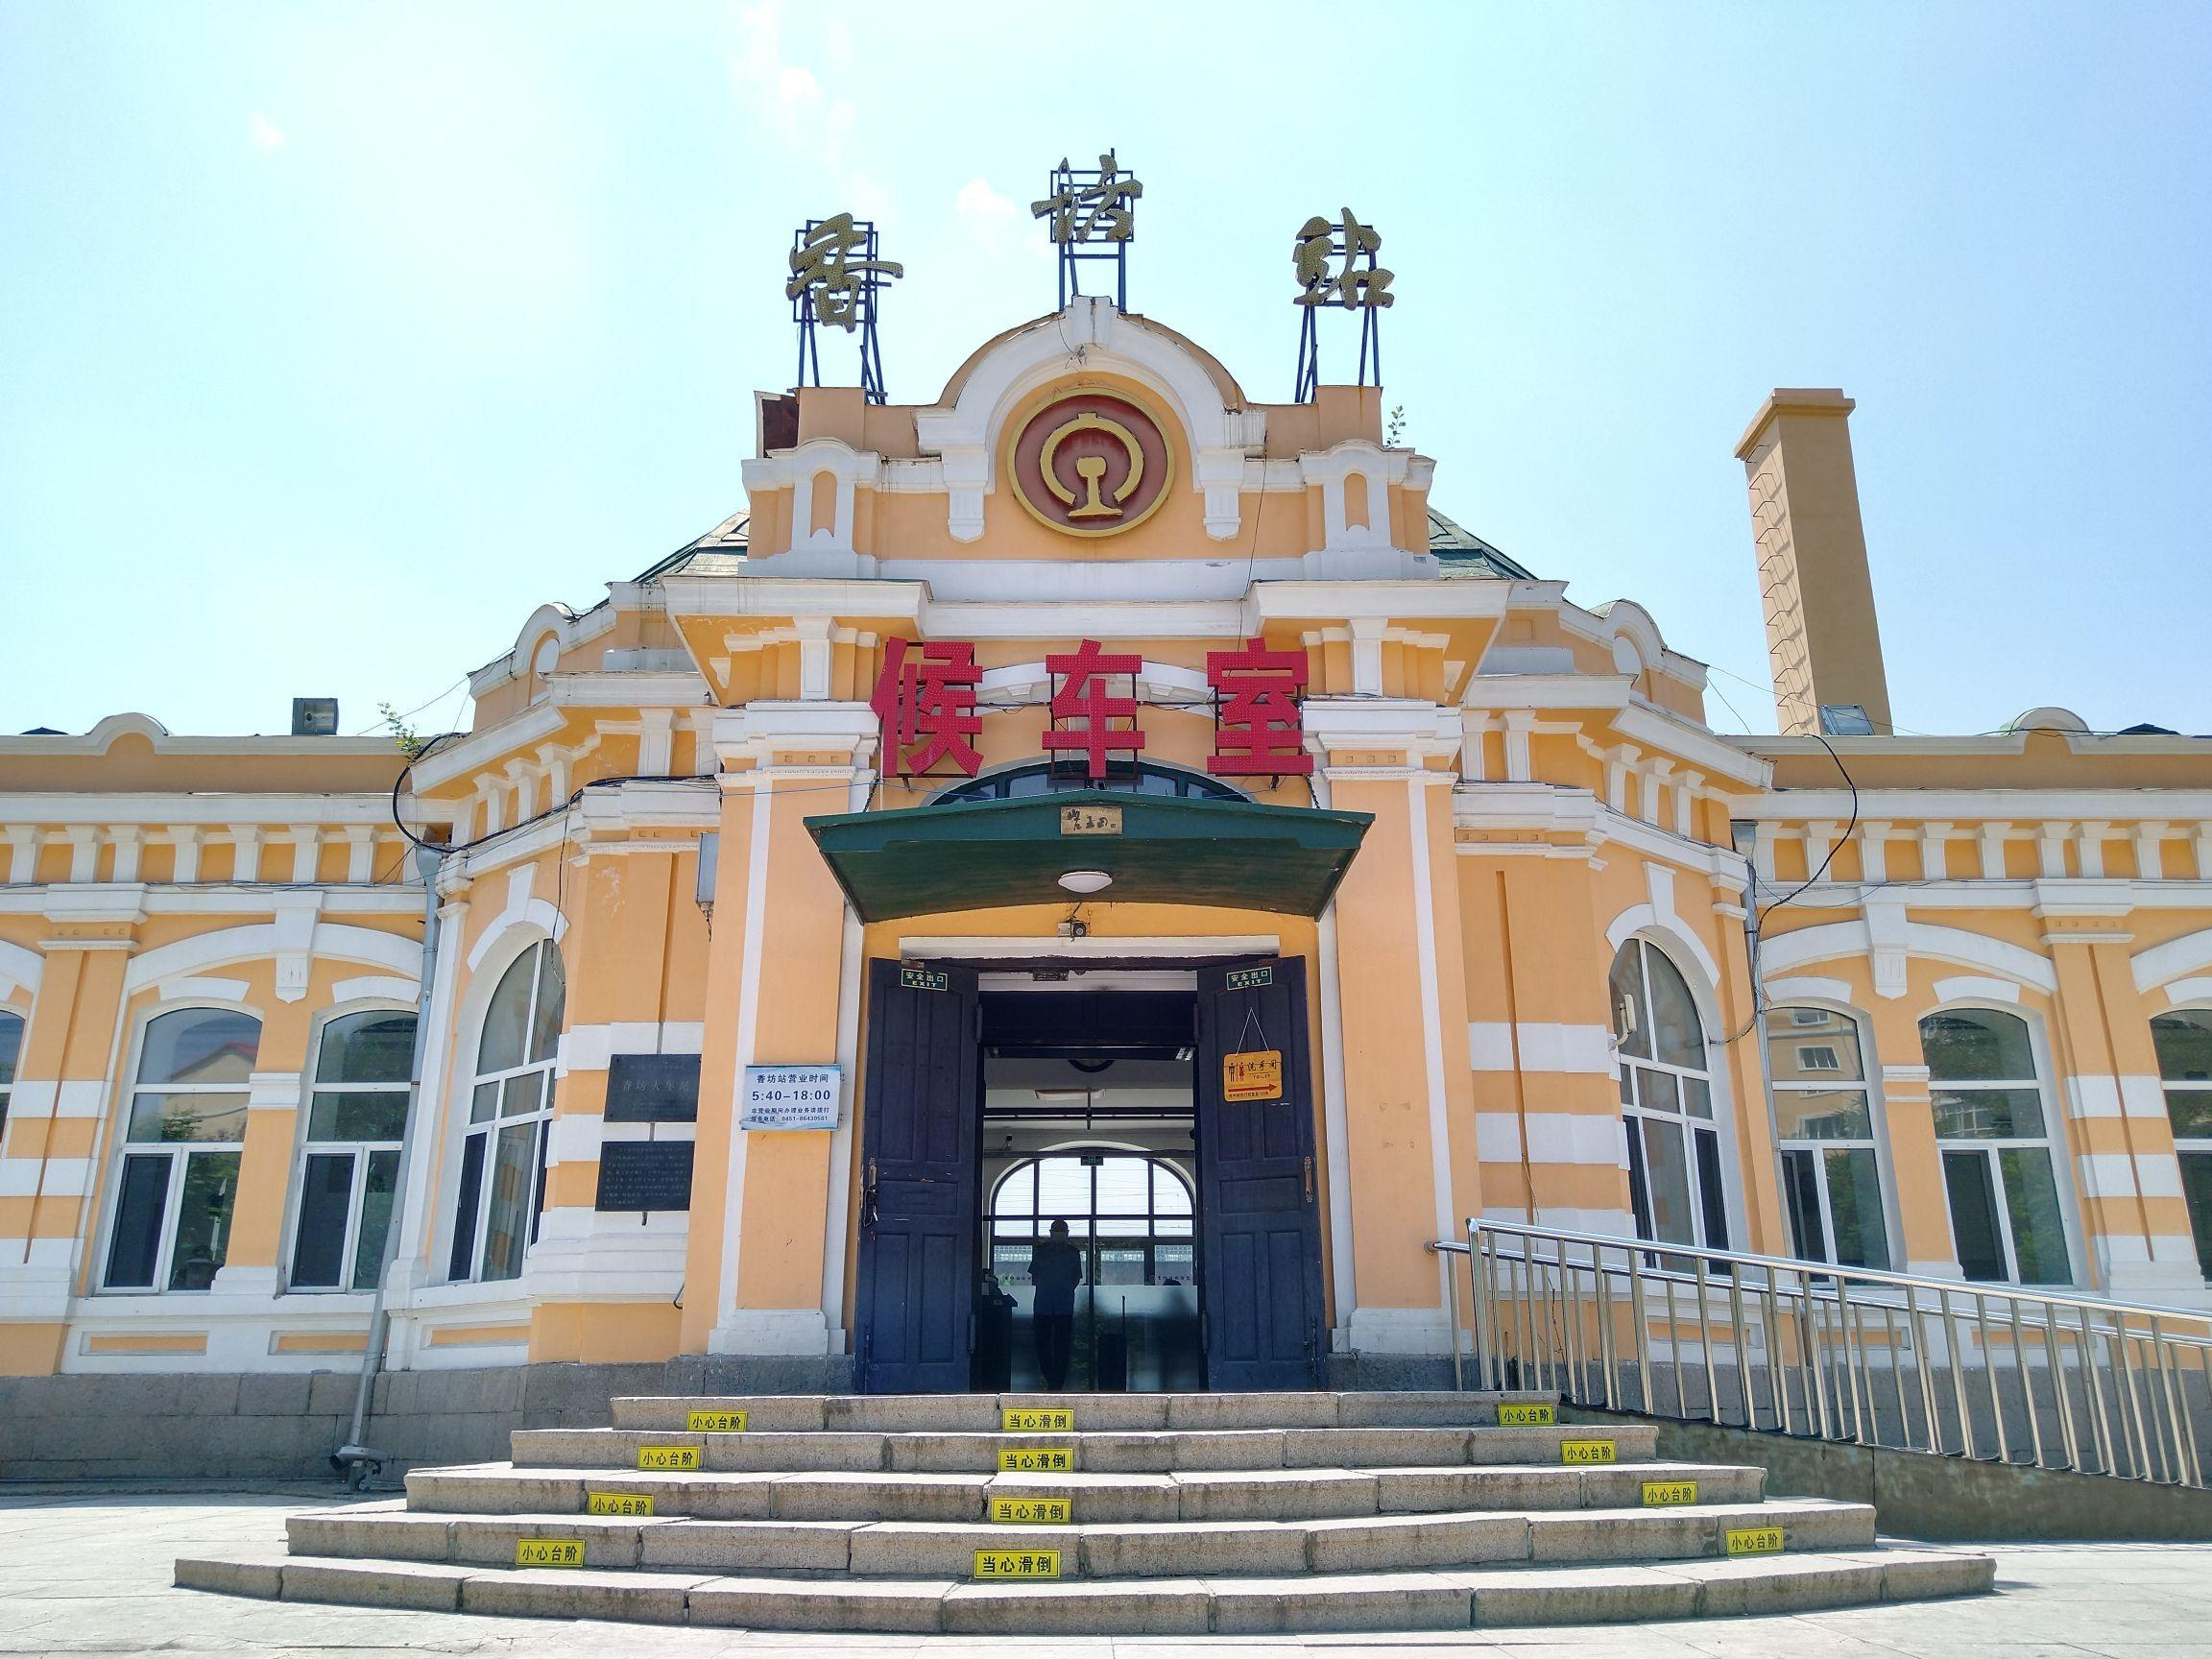
地标名称：香坊站
所在城市：哈尔滨市·香坊区